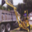
Label: truck